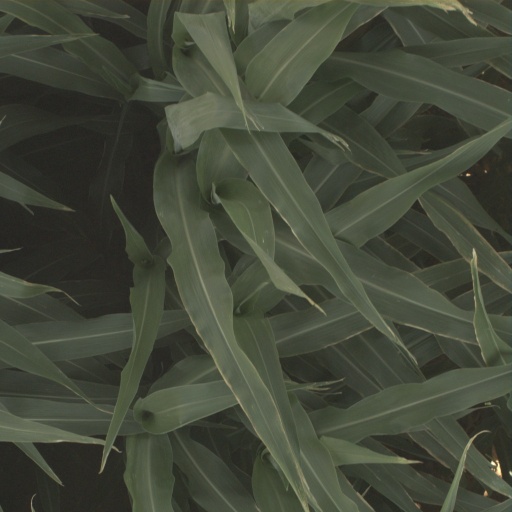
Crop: sorghum